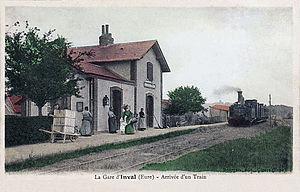
La gare d'Inval, Neaufles-Saint-Martin (Eure) - Arrivée d'un train.
La ligne de Gisors-Boisgeloup à Pacy-sur-Eure est une ancienne ligne de chemin de fer secondaire à voie normale de 56,1 km de longueur, située dans l'Eure et le Val-d'Oise. Elle permet en particulier de relier Gisors à Vernon et de desservir la basse vallée de l'Epte, frontière historique du Vexin français et du Vexin normand. Elle constitue la ligne 339 000 du réseau ferré national.